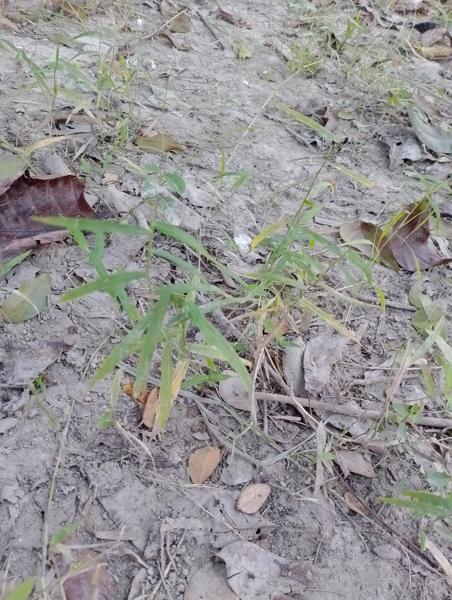
Weed species: Panicum repens